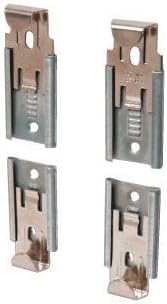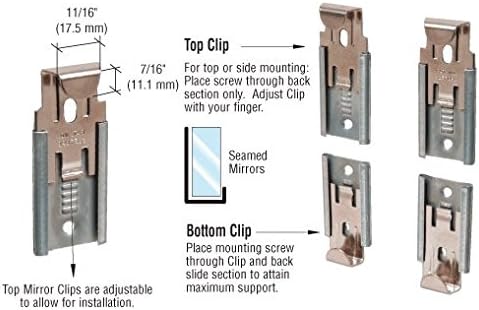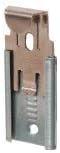
CRL Nickel Plated Adjustable Mirror Clip set for 1/4 in (6 mm) Straight Edge Glass - Package
Category: Tools & Home Improvement
1
Features: Available to Fit Three Thicknesses of Mirror | Models for Flat Seamed or Beveled Type Edges | No Holes to Drill in Mirror or Backboard Nickle and Gold Plated Finishes Available